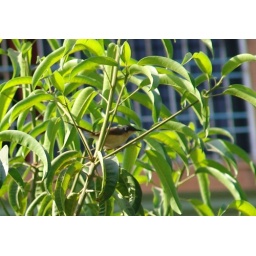
On the mango tree outside my living room window in Pune